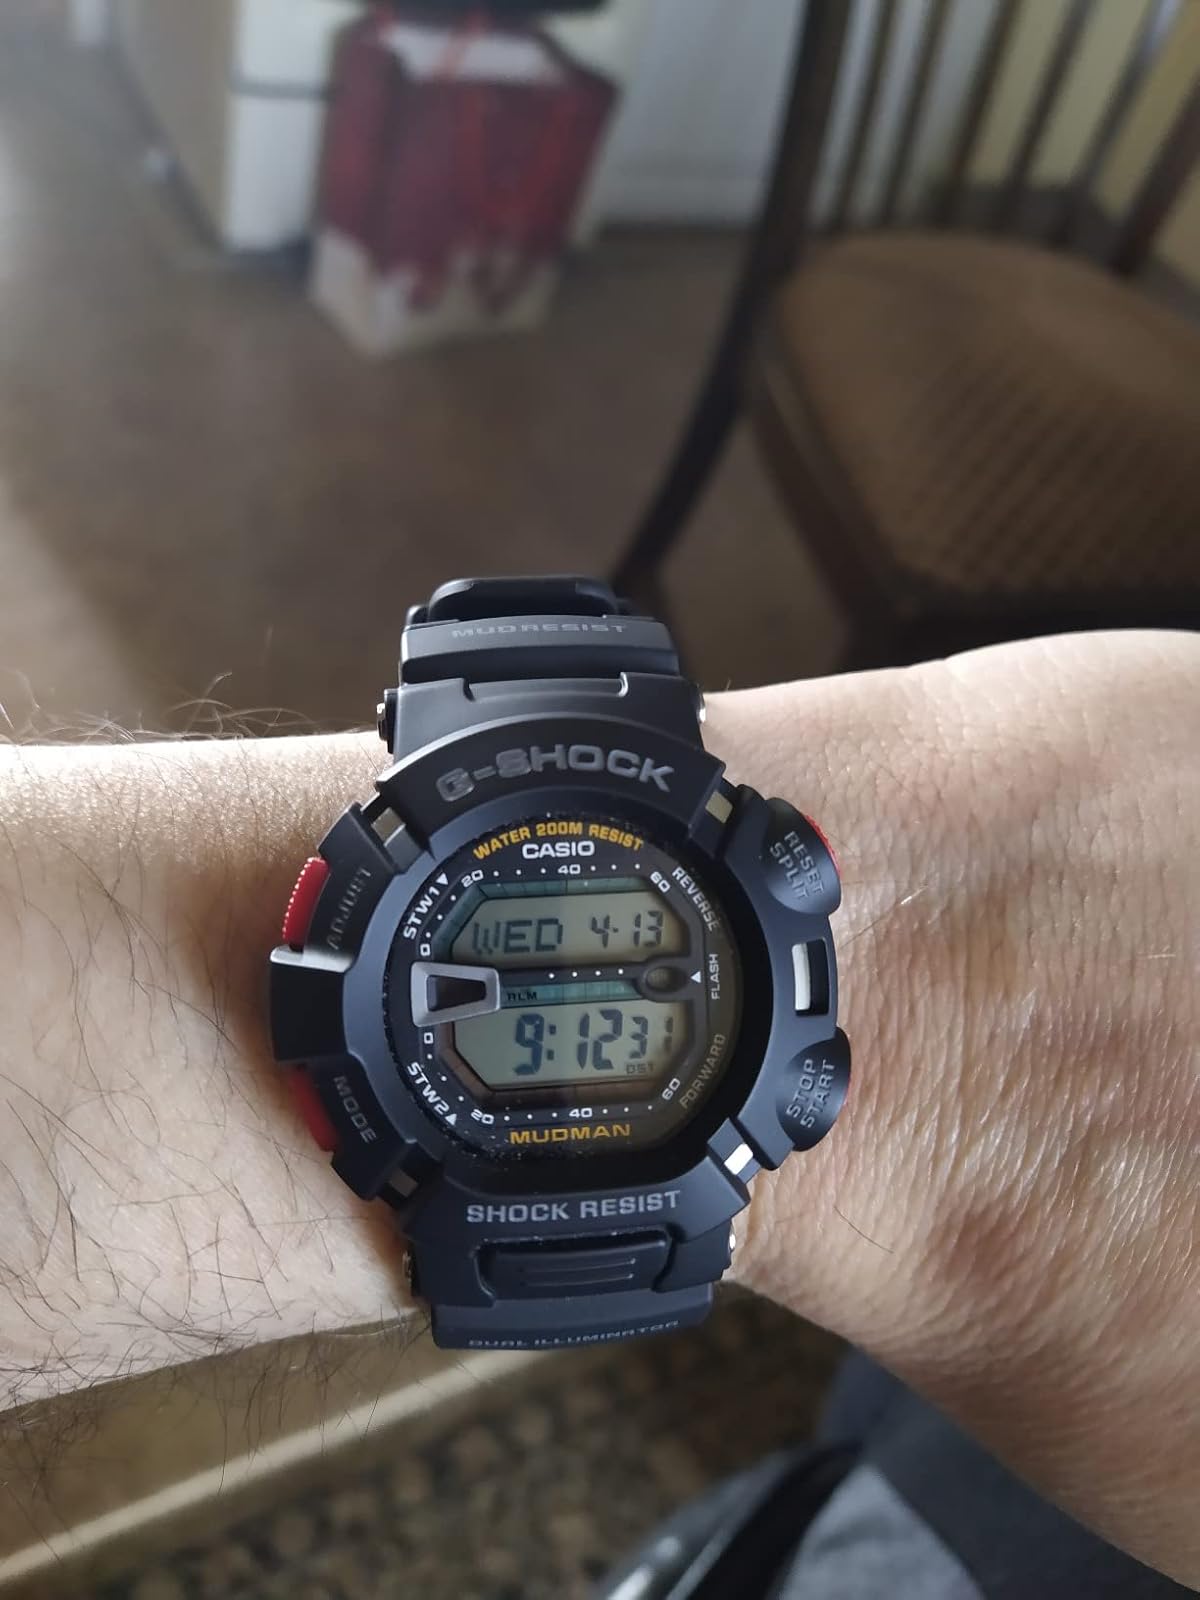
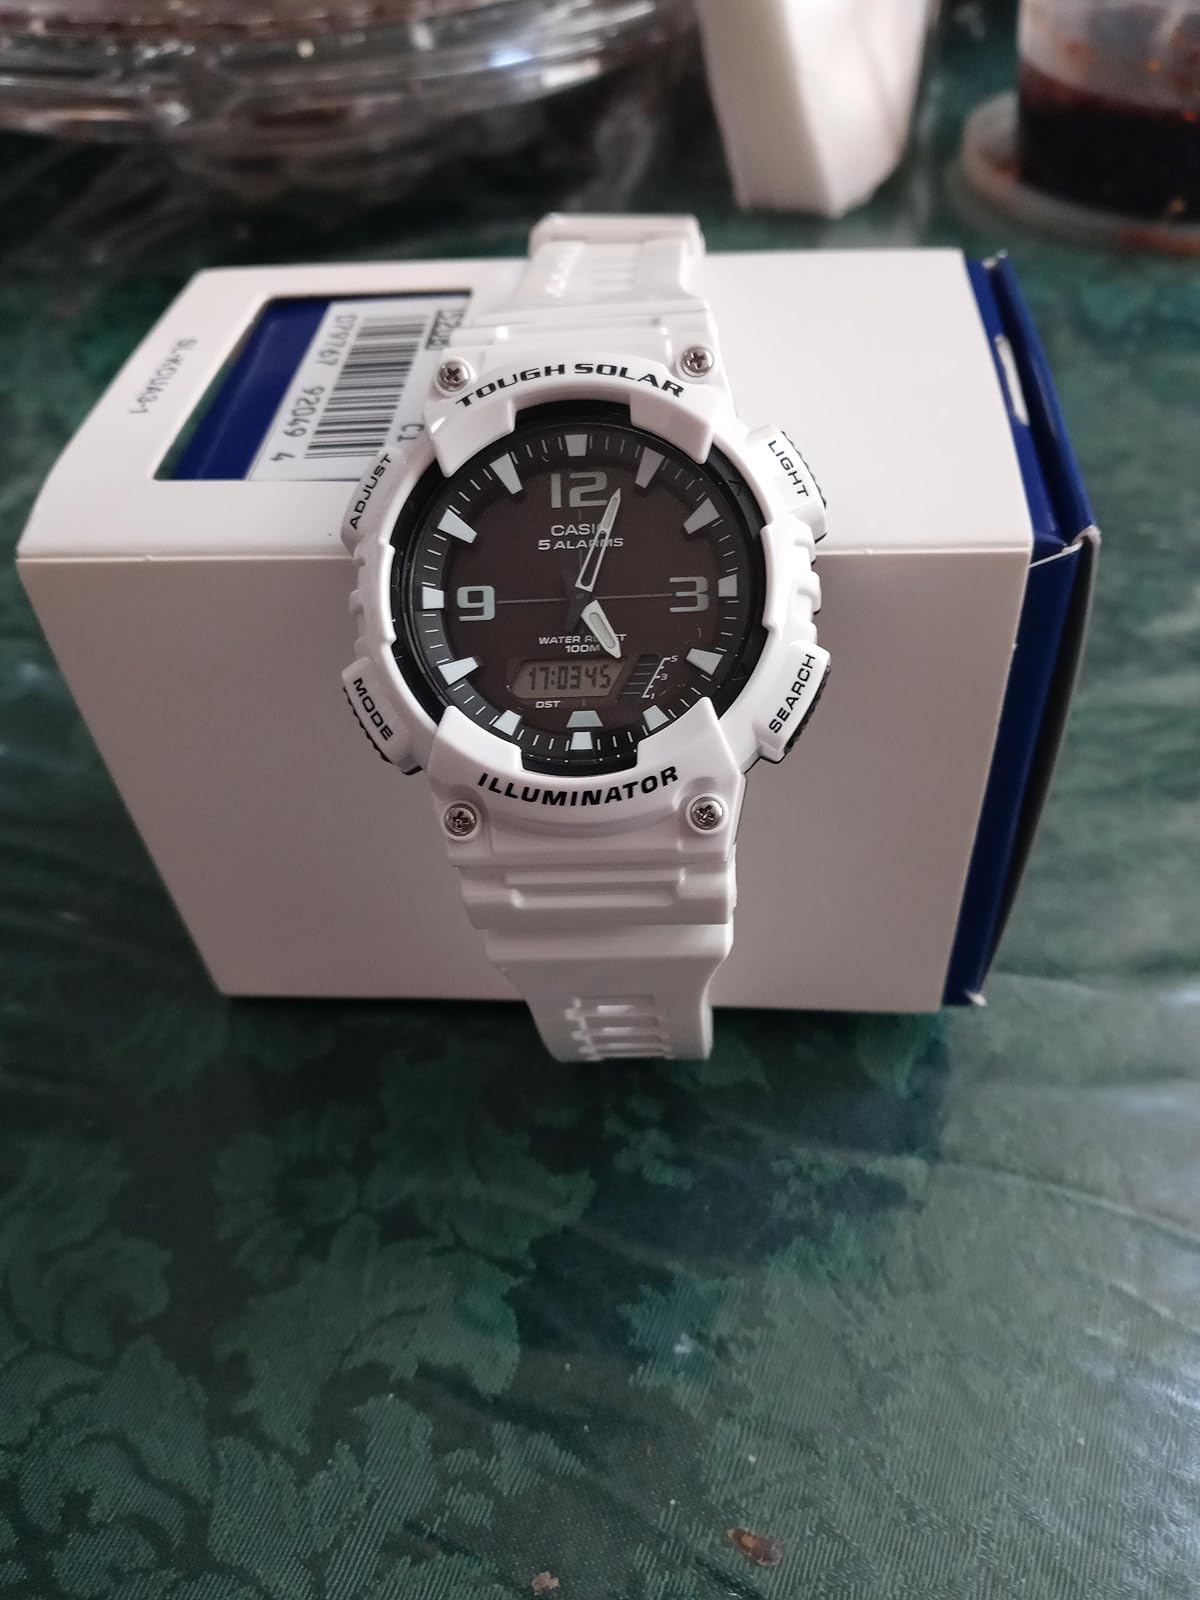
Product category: accessories_watch
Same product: no